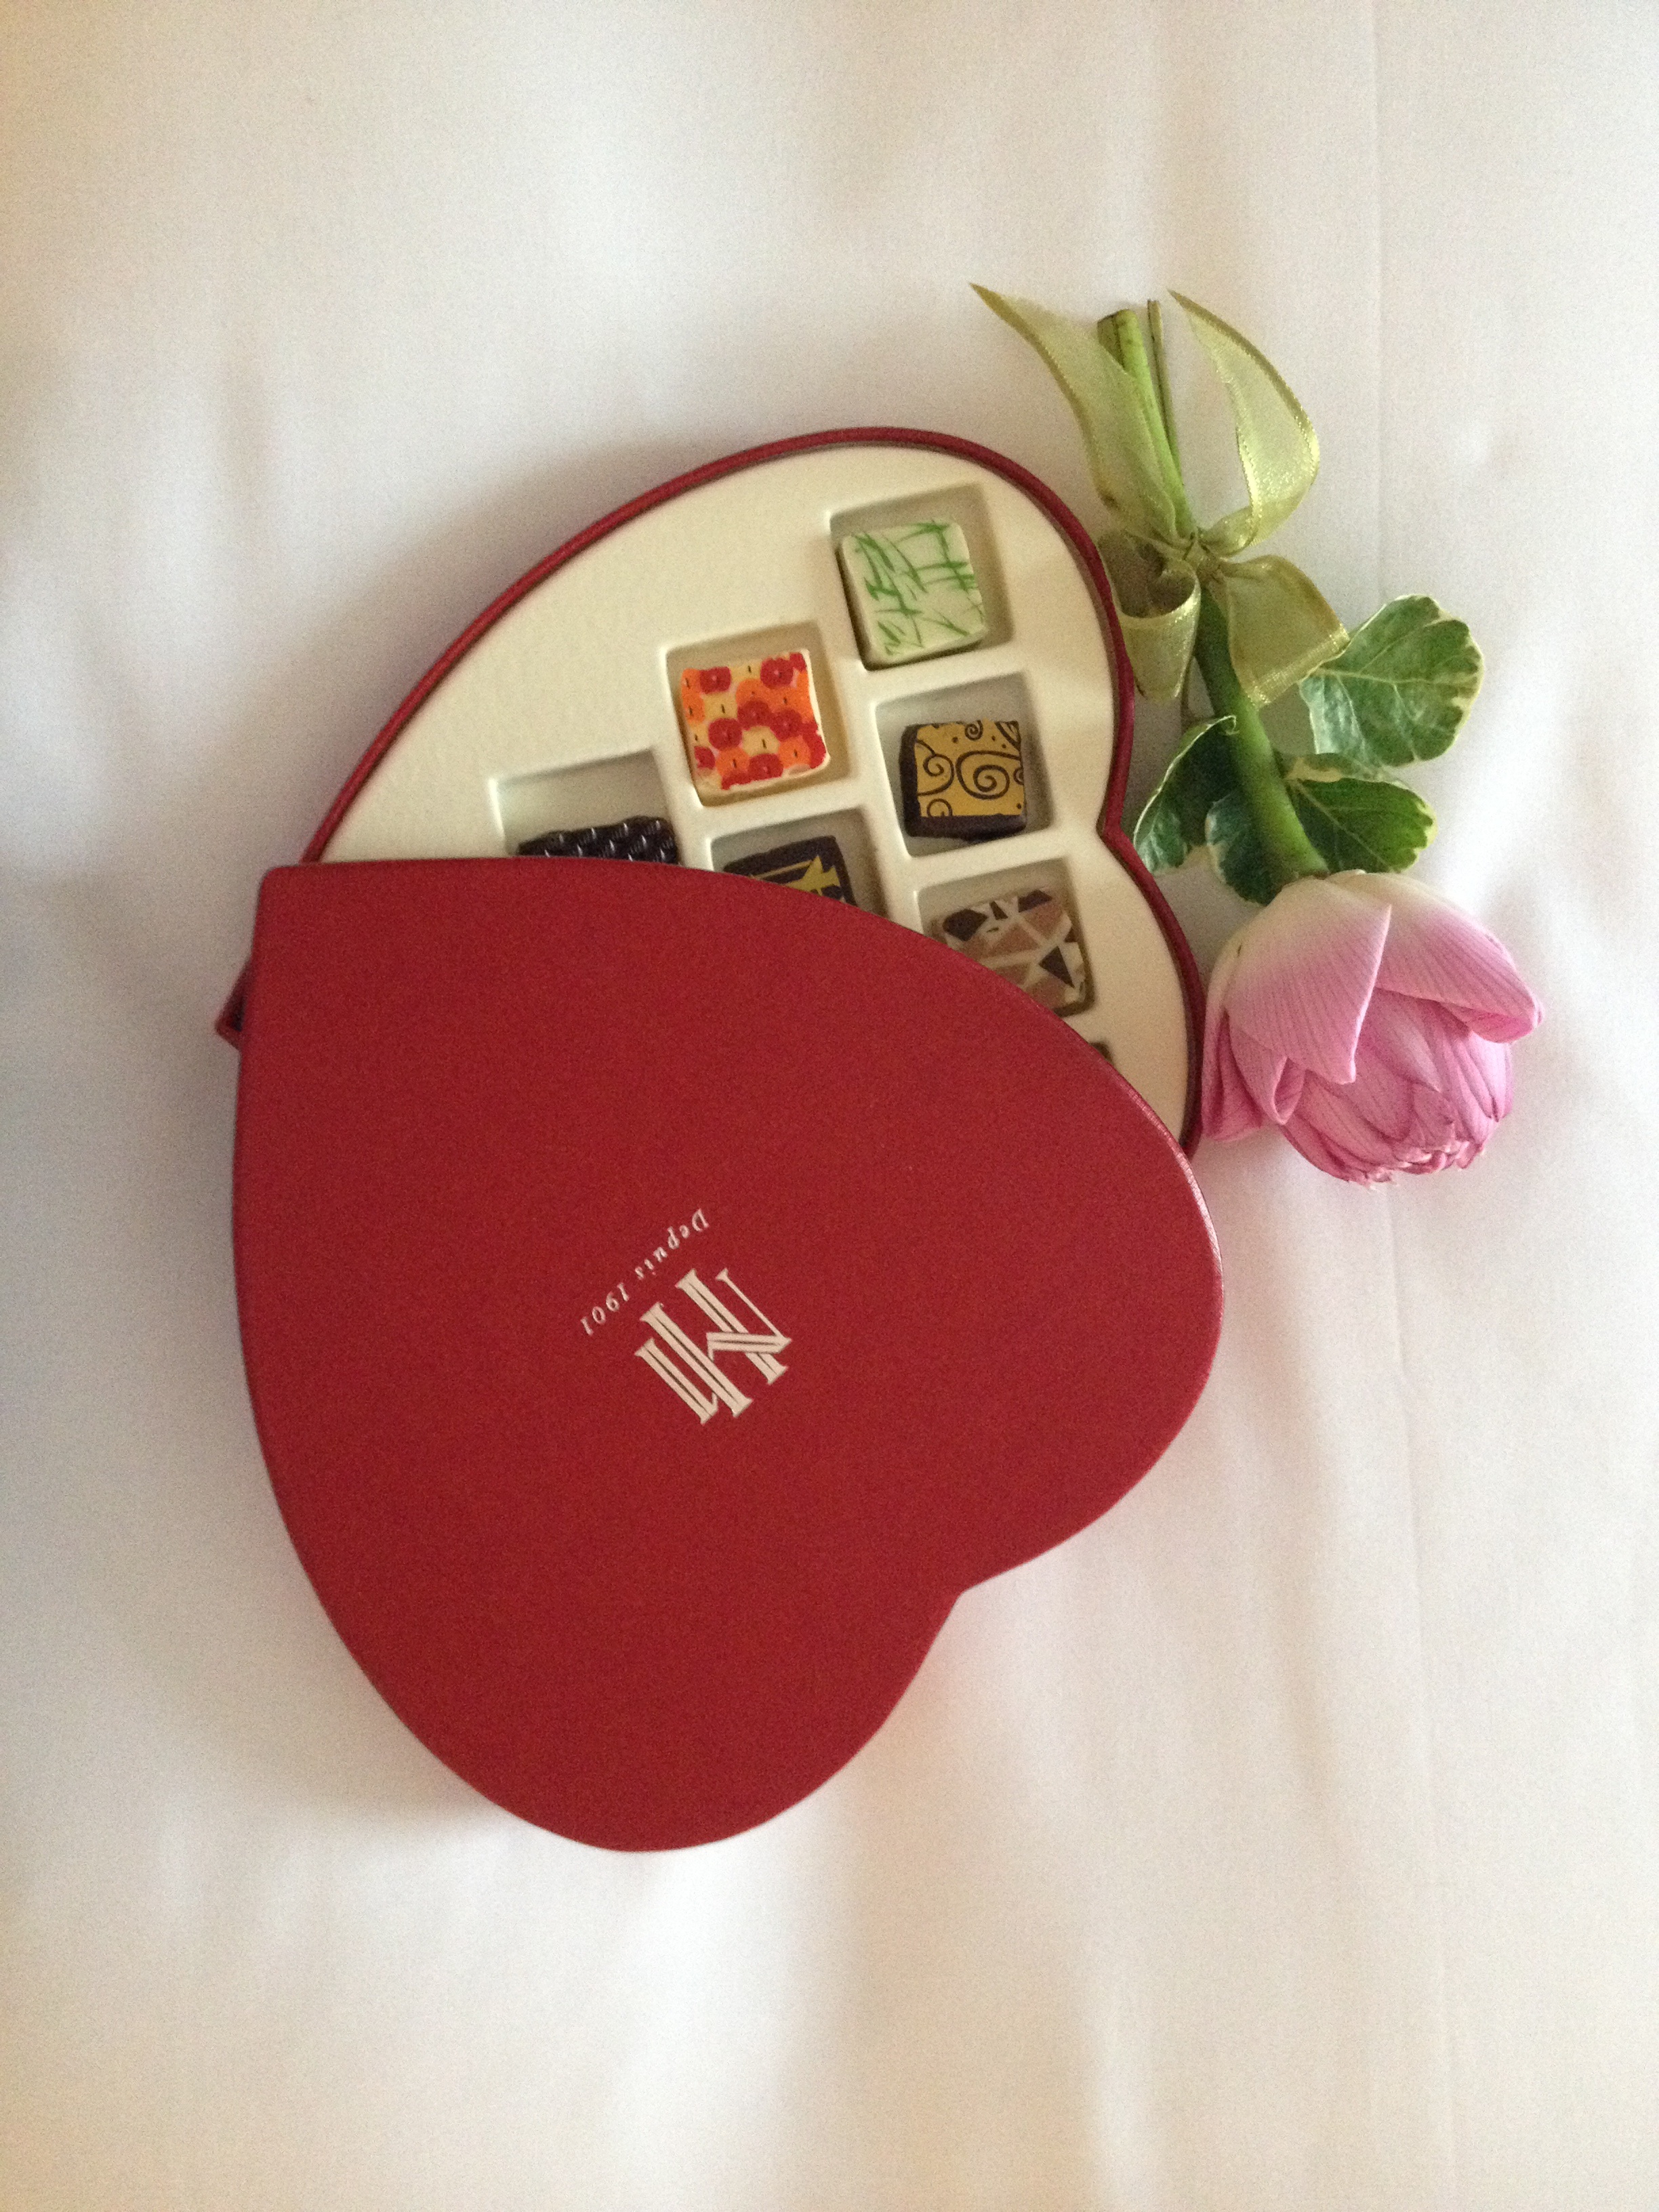
nature, blossom, sweet, flower, petal, bloom, love, heart, gift, red, romantic, clothing, pink, chocolate, engagement, present, lotus flower, happy, sweets, lotus, passion, organ, valentine, coin purse